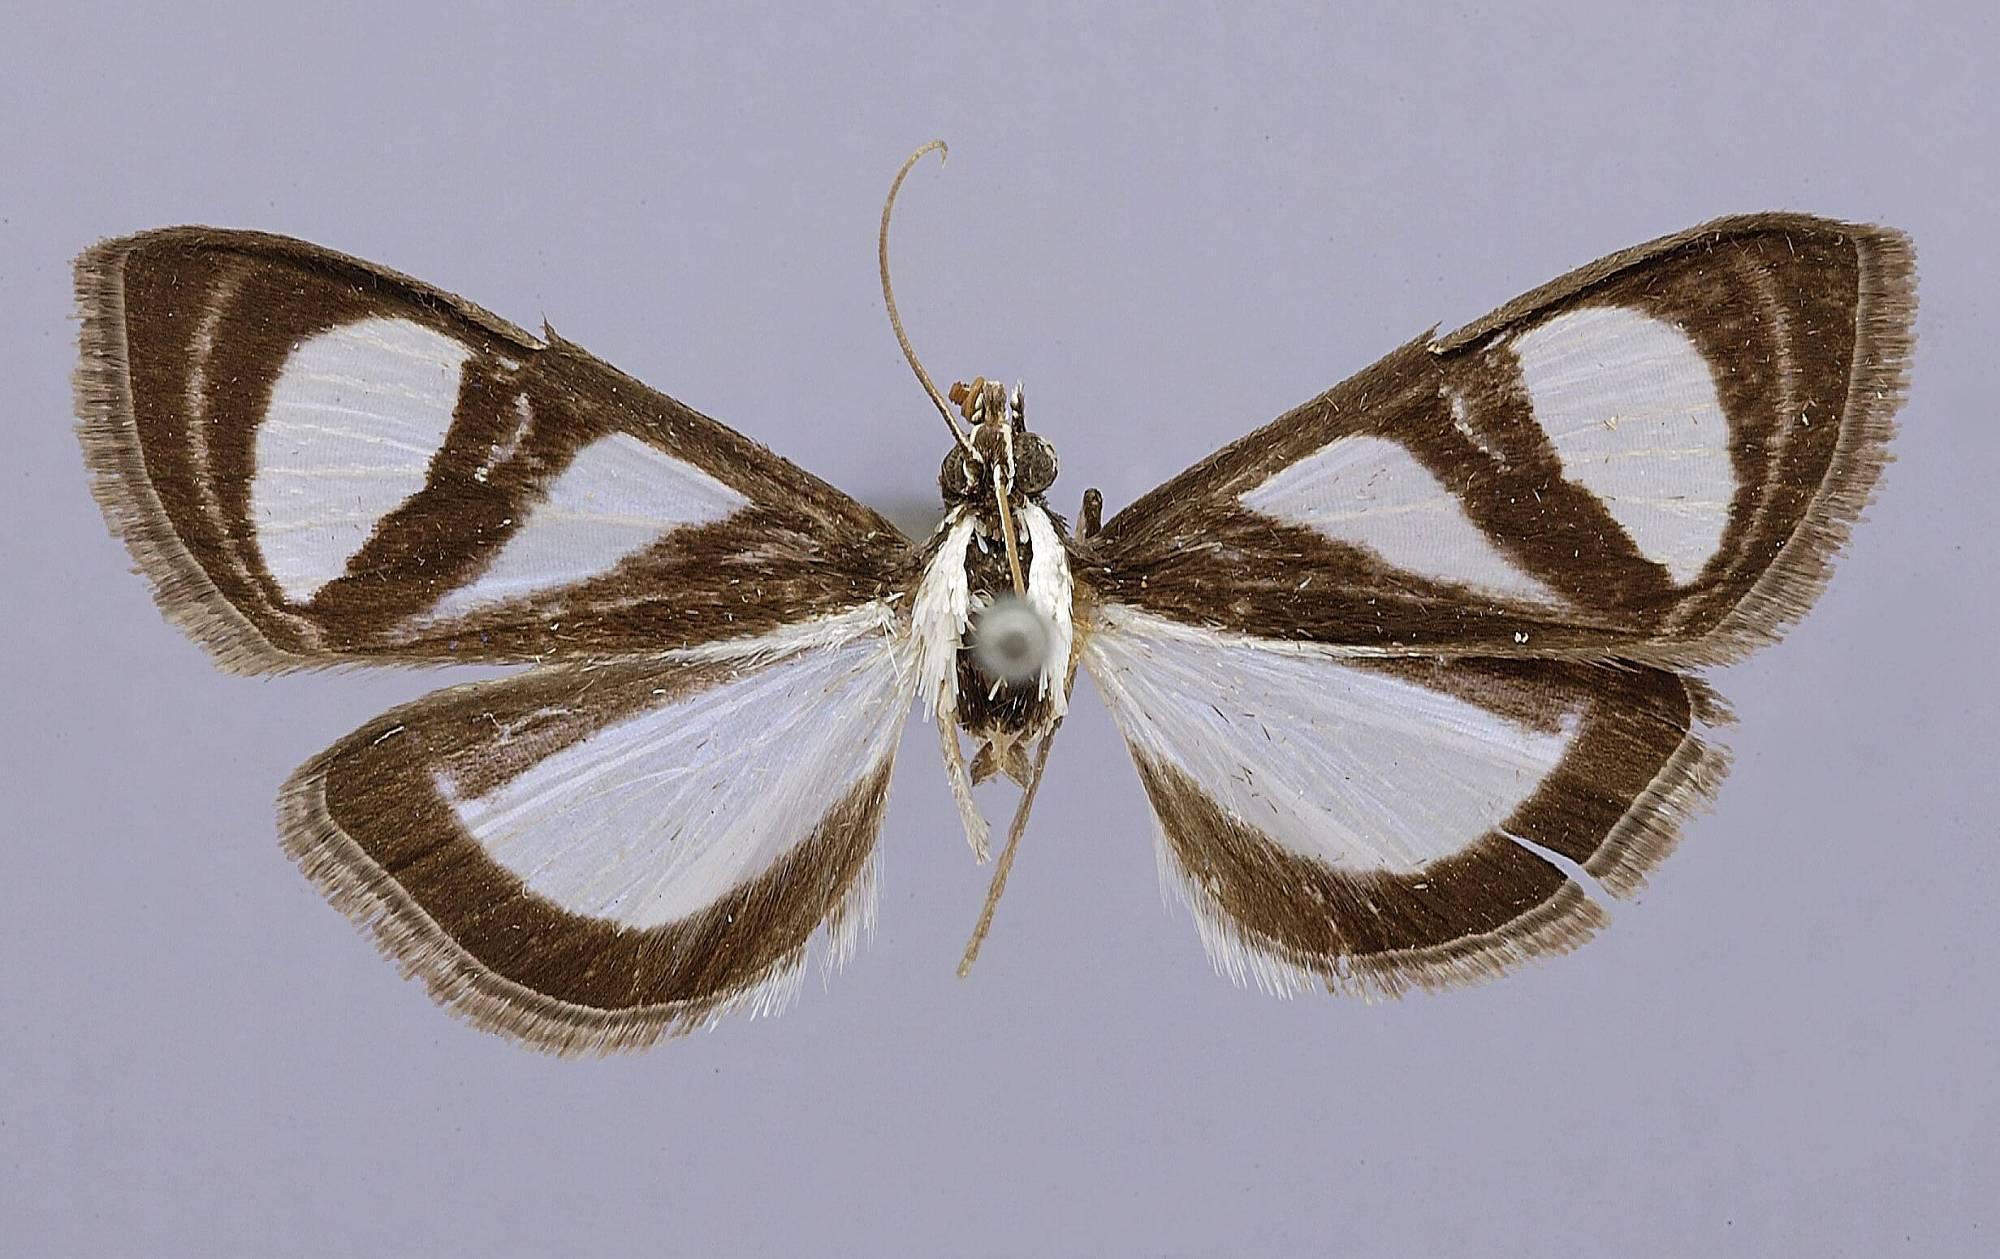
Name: Margaronia rioalis
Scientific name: Margaronia rioalis Schaus, 1920
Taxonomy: Animalia, Arthropoda, Insecta, Lepidoptera, Crambidae
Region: [Not Stated]
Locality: Rio de Janeiro, Brazil